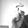
ASL letter: X